Water spouting

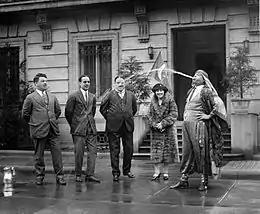
Hadji Ali, known for numerous acts of water spouting

Water spouting is a sideshow regurgitation act, in which a performance artist drinks a large amount of fluid, such as water, and regurgitates it in a controlled manner with muscle control. Typically, the act includes an element of stage magic in the transformation of the fluid; for example, ingesting water and regurgitating it as a stream of red wine or milk.